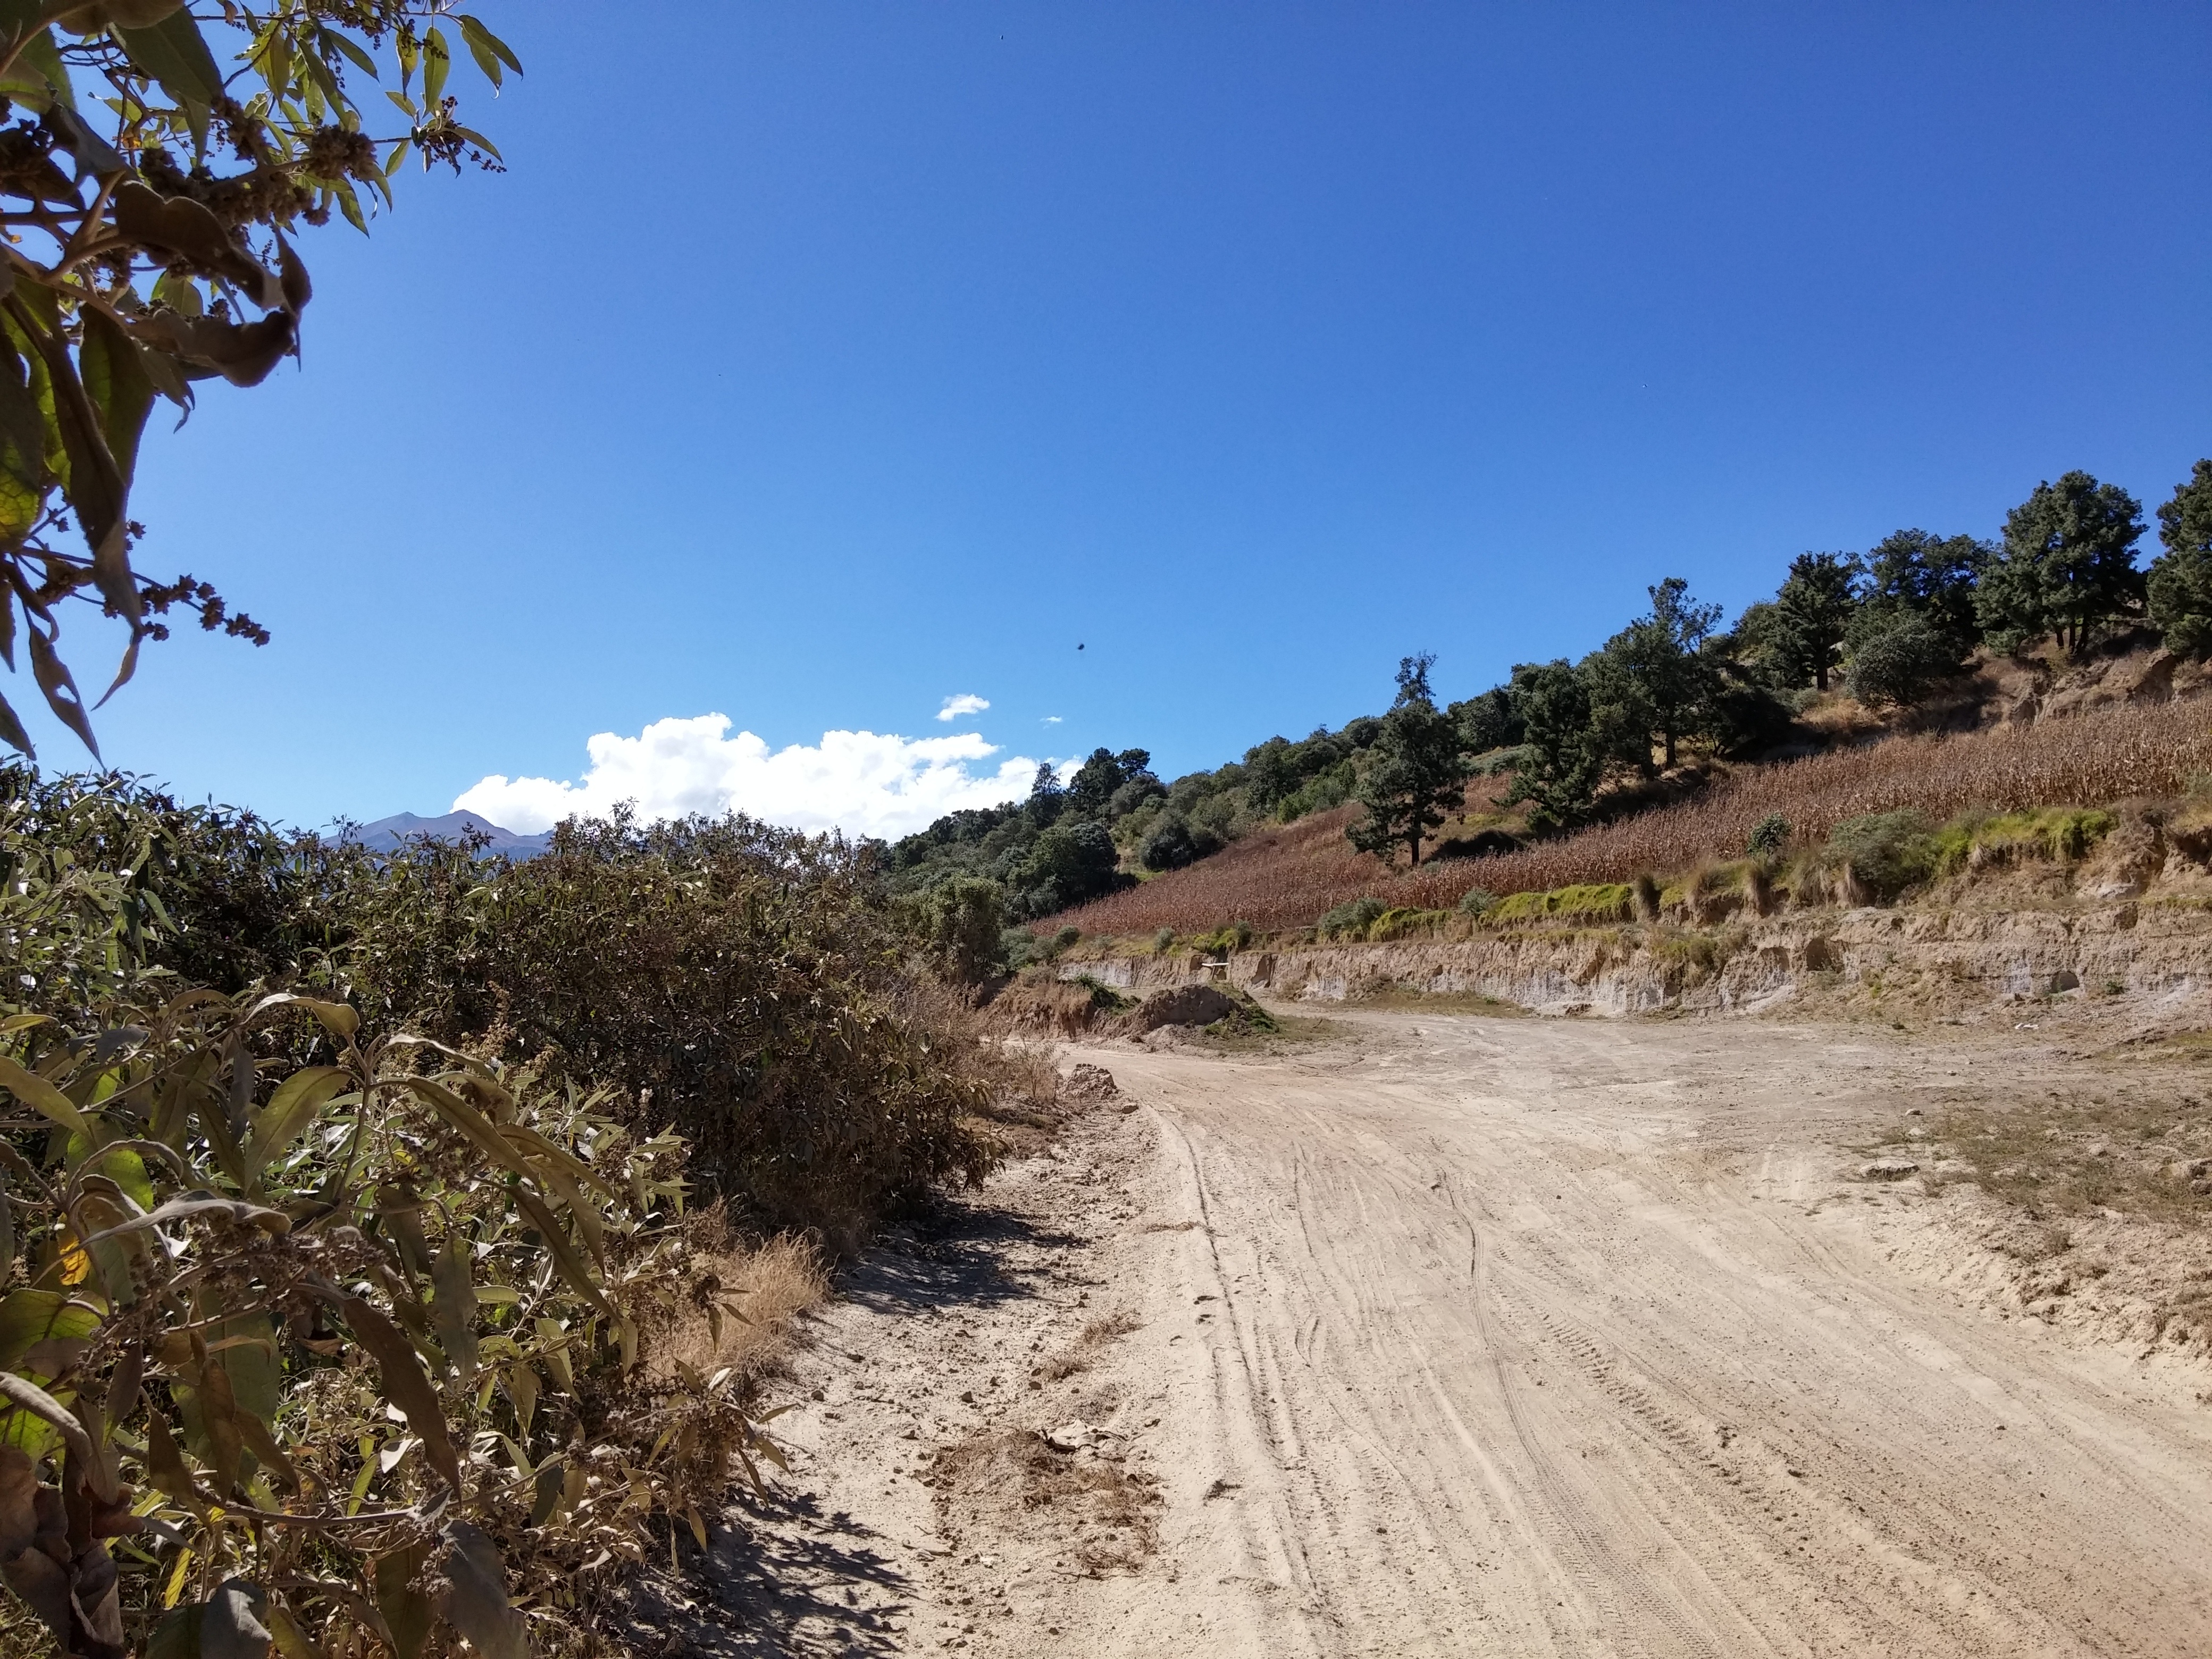
landscape, outdoor, wilderness, mountain, road, trail, sunlight, hill, adventure, valley, dirt road, green, soil, ridge, infrastructure, plateau, rural area, xinant catl, toluca, natural environment, mountainous landforms